San'yō region

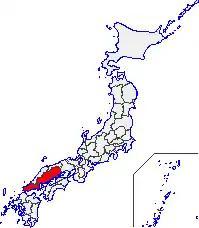
San'yō region

The San'yō Region (山陽地方 "San'yō-chihō") is an area in the south of Honshū, the main island of Japan. It consists of the southern part of the Chūgoku region, facing the Seto Inland Sea. The name "San'yō" means "southern, sunny ("yō") side of the mountains" and contrasts with the "San'in" or "northern, shady ("in") side of the mountains".